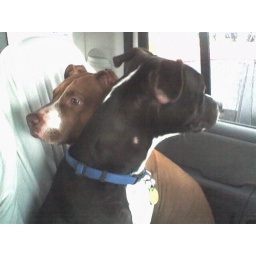
Barker and Hailey crossing each other in the back seat of Ryan's car